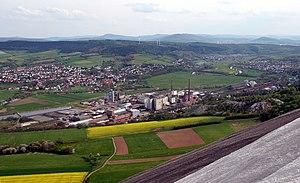
Heringen (Werra), petite ville de l'arrondissement de Hersfeld-Rotenburg, est située dans l'état fédéral de la Hesse, en Allemagne, en limite avec la Thuringe. Les villes principales alentour sont Bad Hersfeld à 28 km à l'ouest, Eisenach à 30 km au nord-est, et Cassel à 80 km au nord.